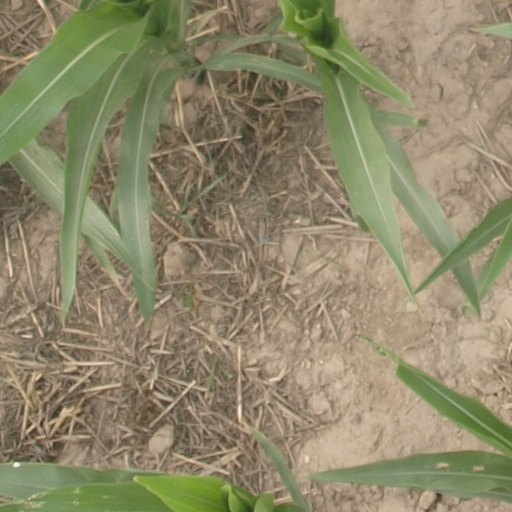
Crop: maize; corn